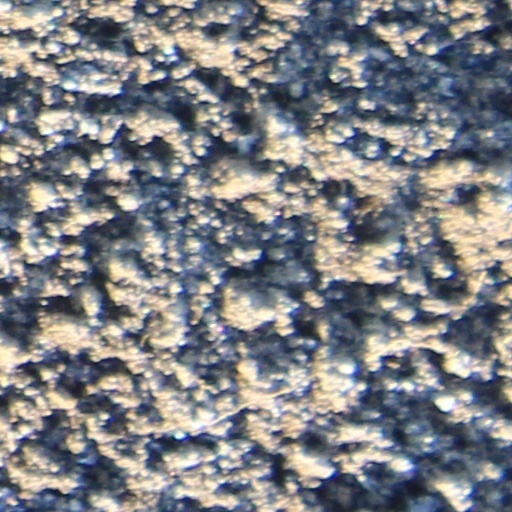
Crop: wheat